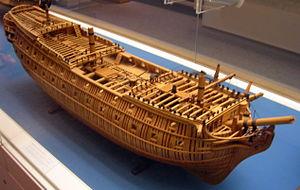
Maquette du Egmont, navire de 74 canons de 3e rang, lancé en 1768. Ref.: SLR0144.